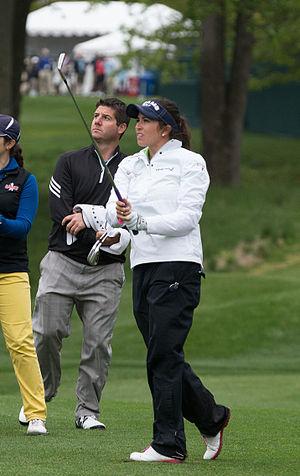
Gerina Piller, née Gerina Mendoza le 29 mars 1985 à Roswell, est une golfeuse professionnelle américaine évoluant sur le LPGA Tour. Joueuse américaine de Solheim Cup en 2013, 2015 et 2017, elle a remporté deux fois la compétition. Athlète olympique, elle termine onzième du tournoi olympique de Rio après un dernier tour raté qui lui fait rater une médaille.